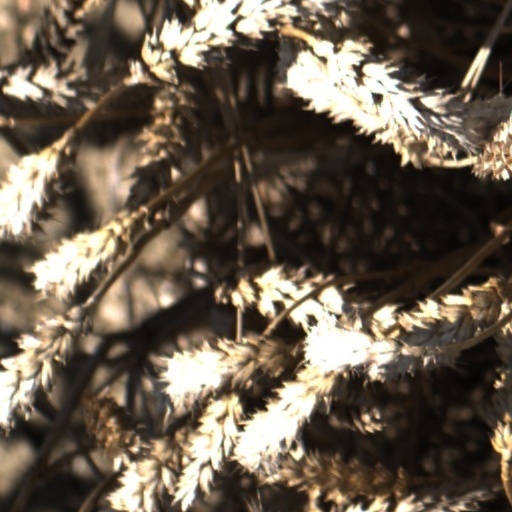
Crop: wheat